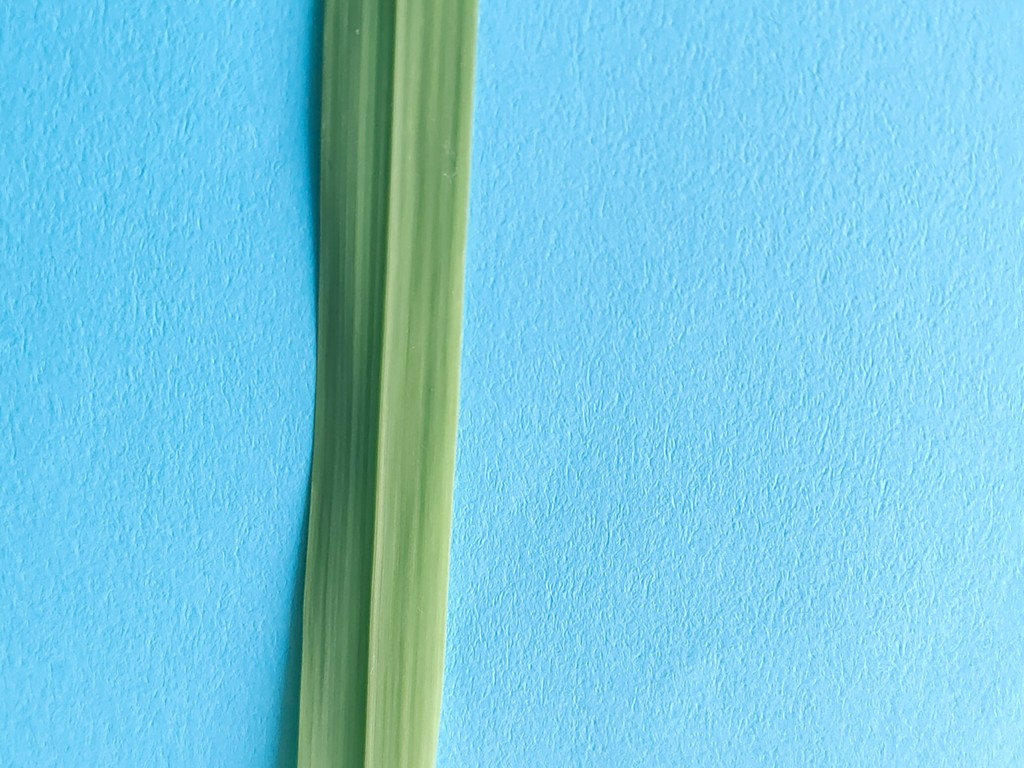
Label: Healthy